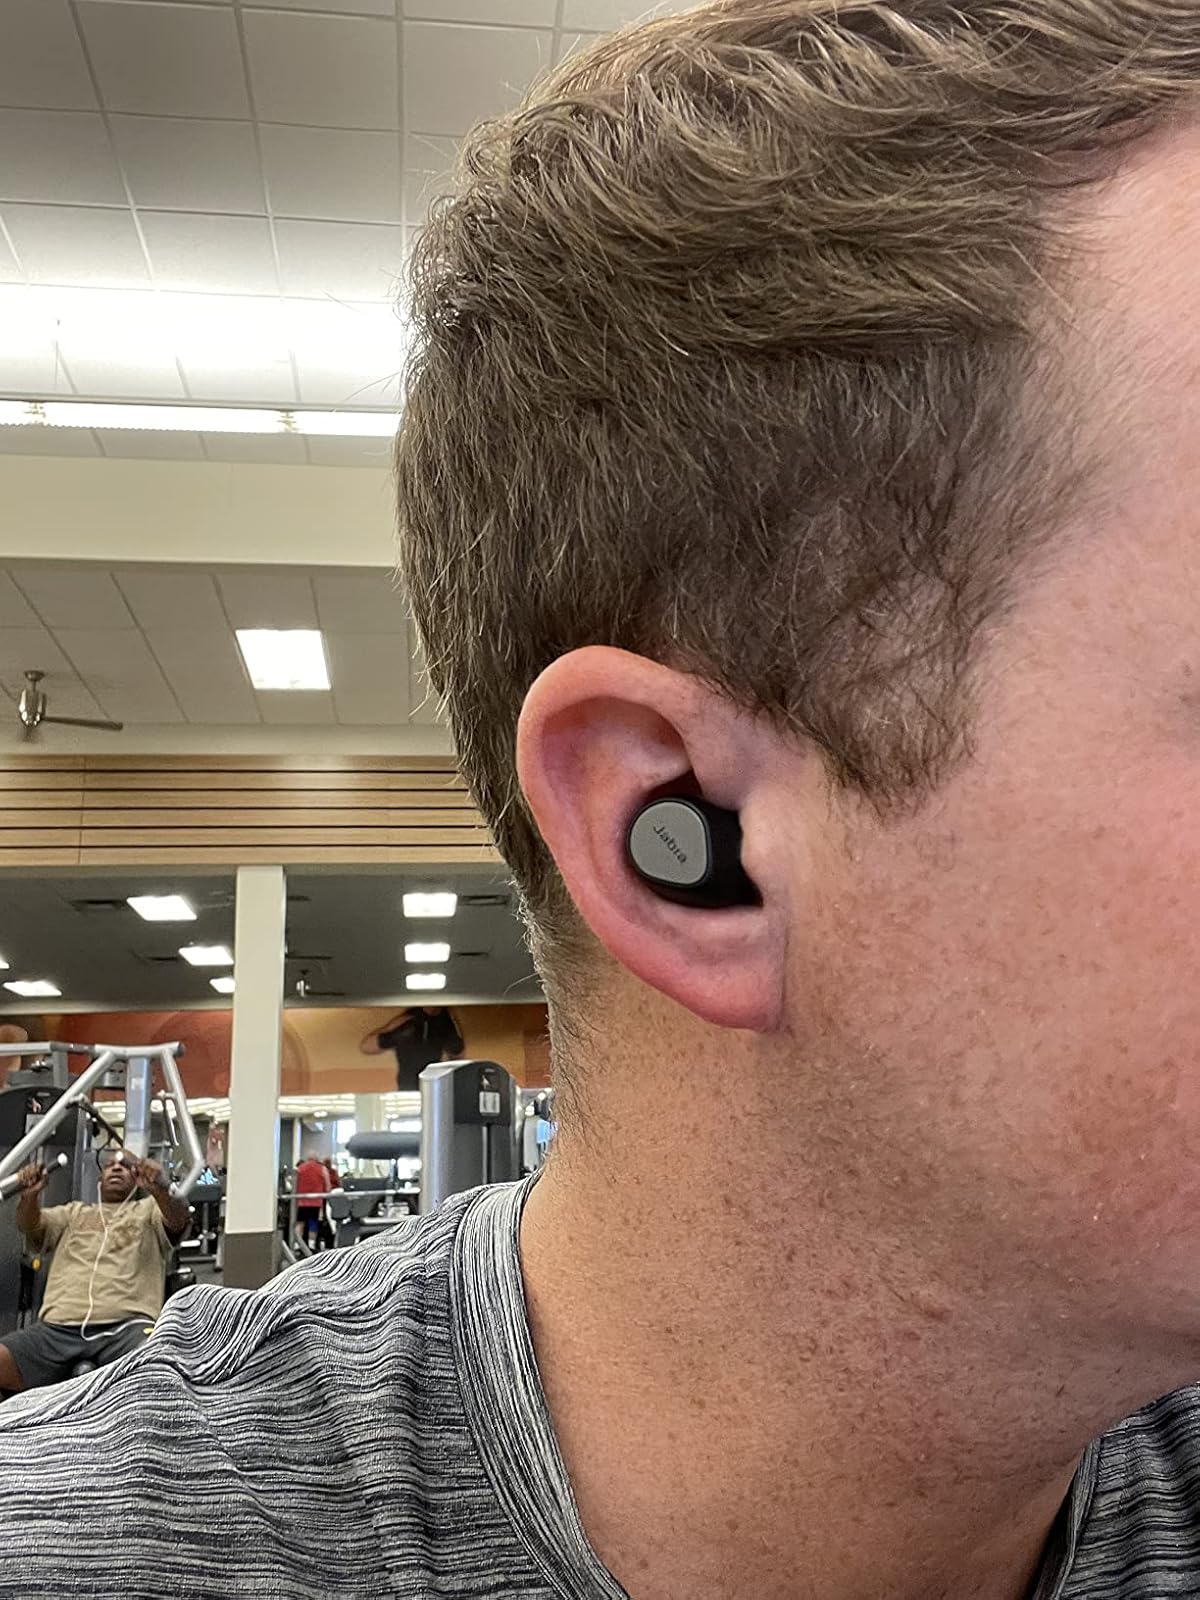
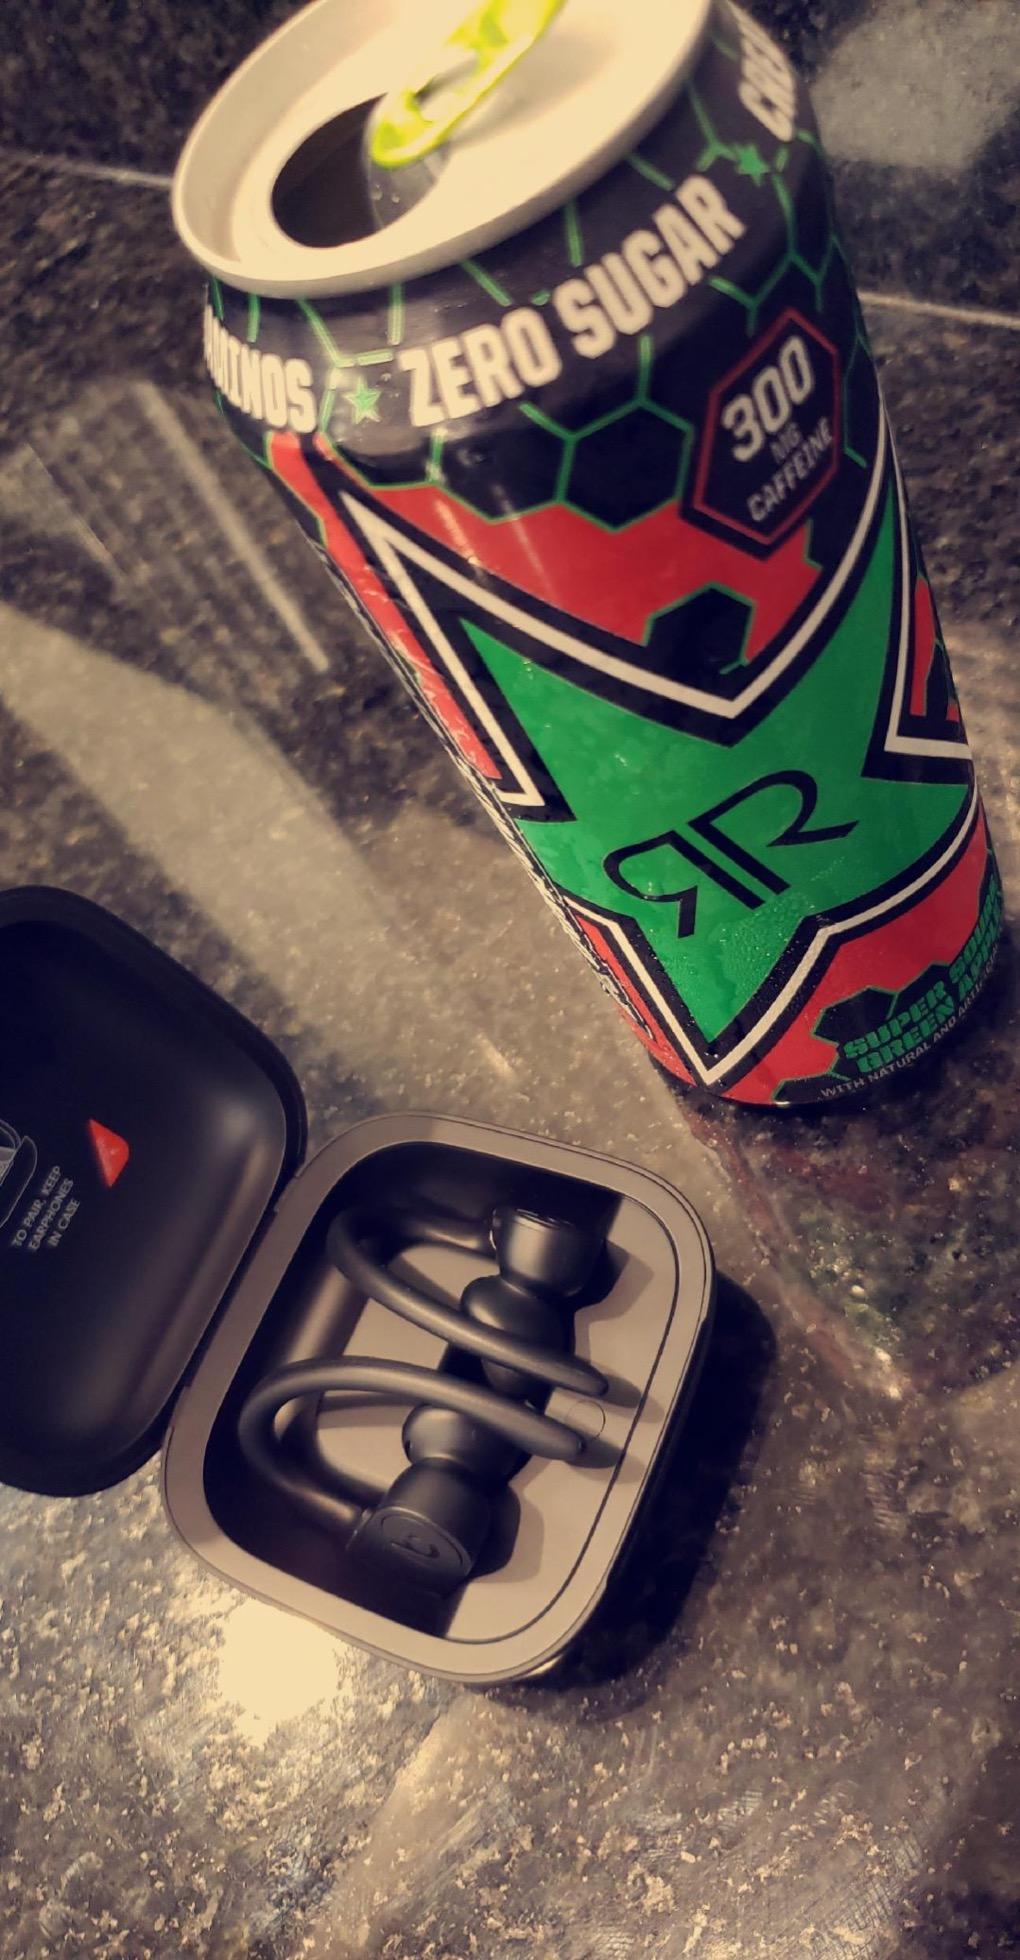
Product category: earbuds
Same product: no